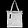
Label: Bag